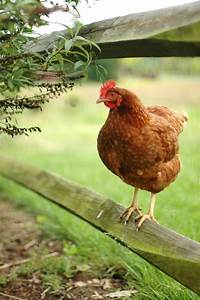
Label: chicken